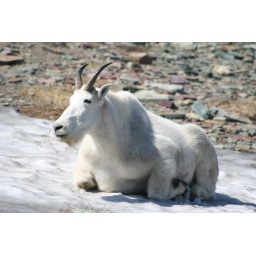
Large male mt. goat had shed it's winter coat and looked buff in his short summer coat.